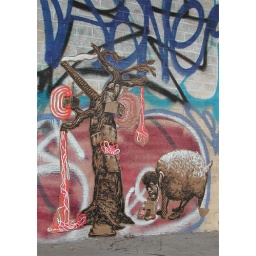
Painting on butcher paper wheatpasted on a wall in Brooklyn by street artist ELBOW-TOE